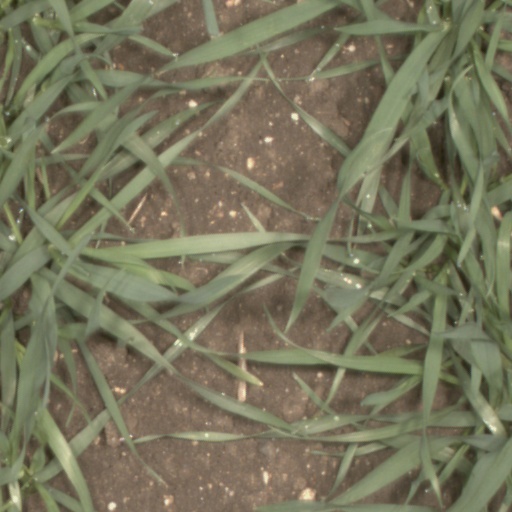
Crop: wheat